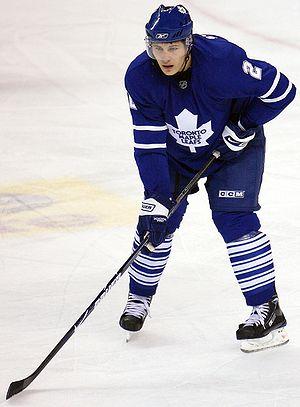
Luke Schenn (né le 2 novembre 1989 à Saskatoon, Saskatchewan au Canada) est un joueur de hockey sur glace canadien.